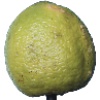
Label: Limes 1